Crayon Shin-chan: Jungle That Invites Storm

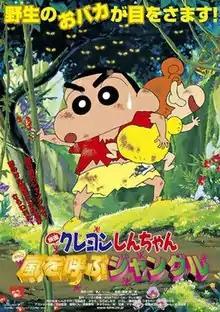
Theatrical release poster

is a 2000 Japanese anime film produced by Shin-Ei Animation. It is the 8th film of the anime series "Crayon Shin-chan". Keiichi Hara directed this film and also wrote the screenplay.